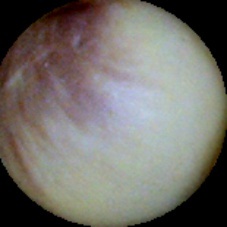
Label: Spotted